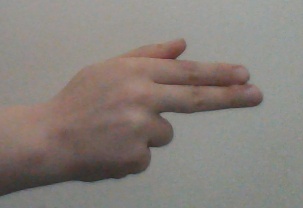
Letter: ghain